Perfect World (manga)

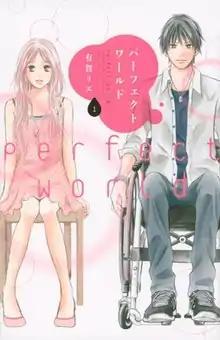
Cover of the first volume

is a Japanese manga series written and illustrated by Rie Aruga. It was serialized in Kodansha's magazine "Kiss" from February 2014 to January 2021.